Man from Plains

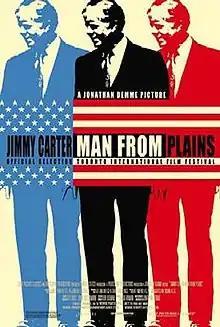
Theatrical release poster

Man from Plains (originally titled He Comes in Peace) is a 2007 American documentary film written and directed by Jonathan Demme, which chronicles former President of the United States Jimmy Carter's book tour across America to publicize his book "".